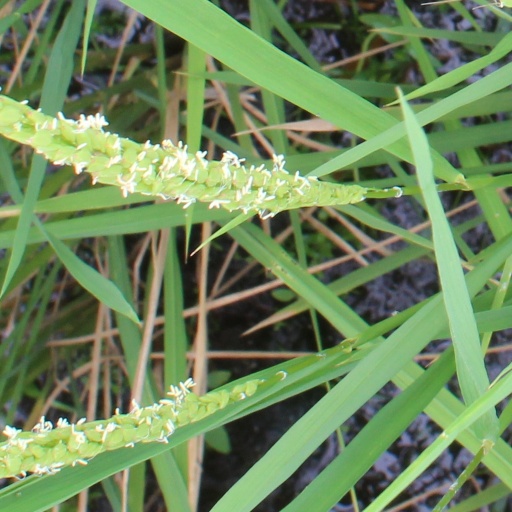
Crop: rice